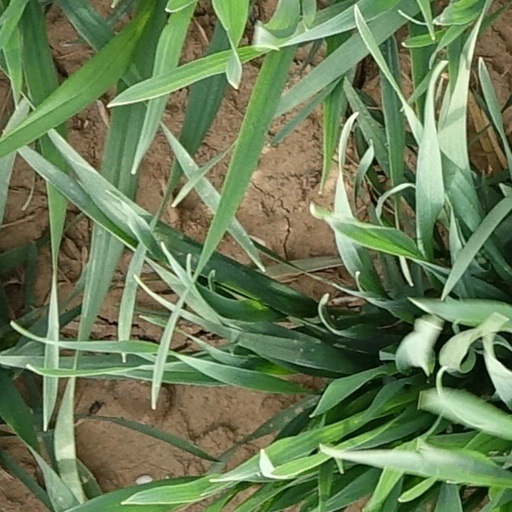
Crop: wheat